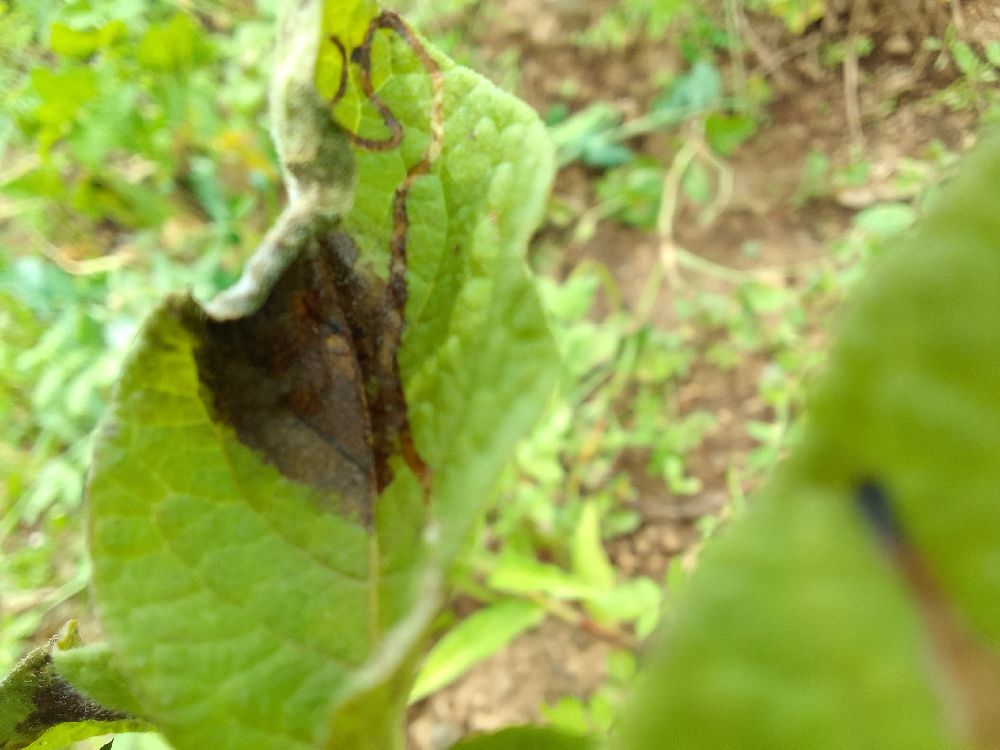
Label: Late blight